Jacob Franquart

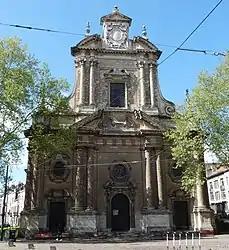
Facade of the Church of the Holy Trinity in Brussels

Some authors have stated that Franquart worked in the workshop of Rubens in Antwerp and that they were old friends. There is no documentary evidence for this. It is possible that the two artists got to know each other during their residence in Italy. Rubens' later purchase of Franquart's "Premier Livre d'Architecture..." (First book of Architecture) published in 1616 was possibly a sign of his respect for Franquart. Rubens may also have acquired the book purely for practical reasons as at that time he was carrying out renovations on his newly purchased home in Antwerp.